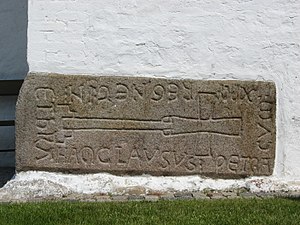
Brabrand Kirke / Kirkebygningen
Romansk gravsten
Brabrand Kirke er sognekirken i Brabrand Sogn. Kirken ligger i Brabrand, ned til Brabrand Sø. På kirkegården ligger bl.a. forfatteren August F. Schmidt, frihedskæmperen Alf Tolboe Jensen og lægen Christoffer Ditlev Hahn begravet.